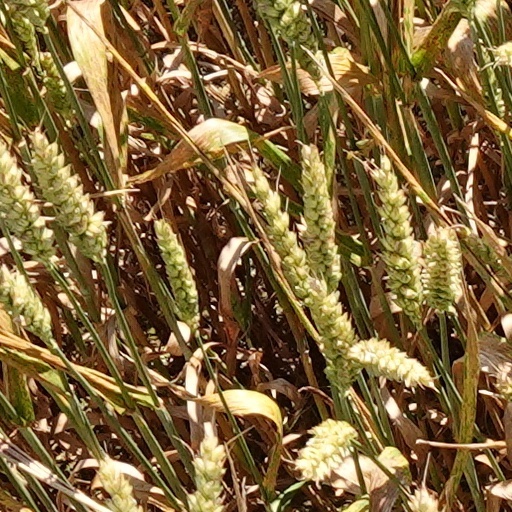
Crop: wheat